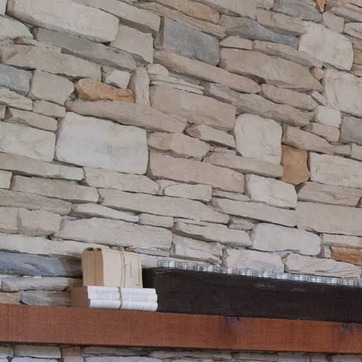
Material: stone